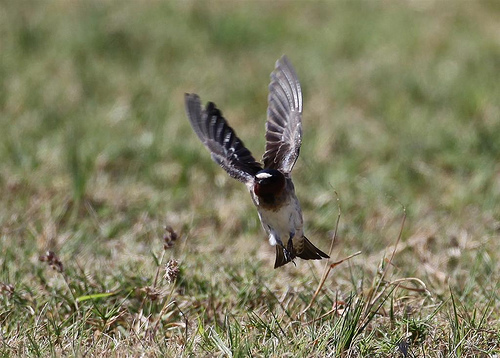
this bird is in mid flight with a dark black nape and crown, white belly, and black wingbars and coverts.
this is a bird with a white belly, black wings and a black head.
this bird has a white belly, black head and wings, and a white crown.
this bird has black tarsus & feet, a brown & black mottled throat, and a white belly.
dark gray and white bird with a small beak and small head.
this bird has a black face and neck which fades to white on its breast, and a small cap of white over its eyes.
this particular bird has a belly that is white and brownthe bird has a thick body with a wide wingspan.
the bird has two long wingbars and a long belly.
a bird with a black crown and throat, white belly and black rectrices and the bill is short and pointed
Species: Cliff Swallow